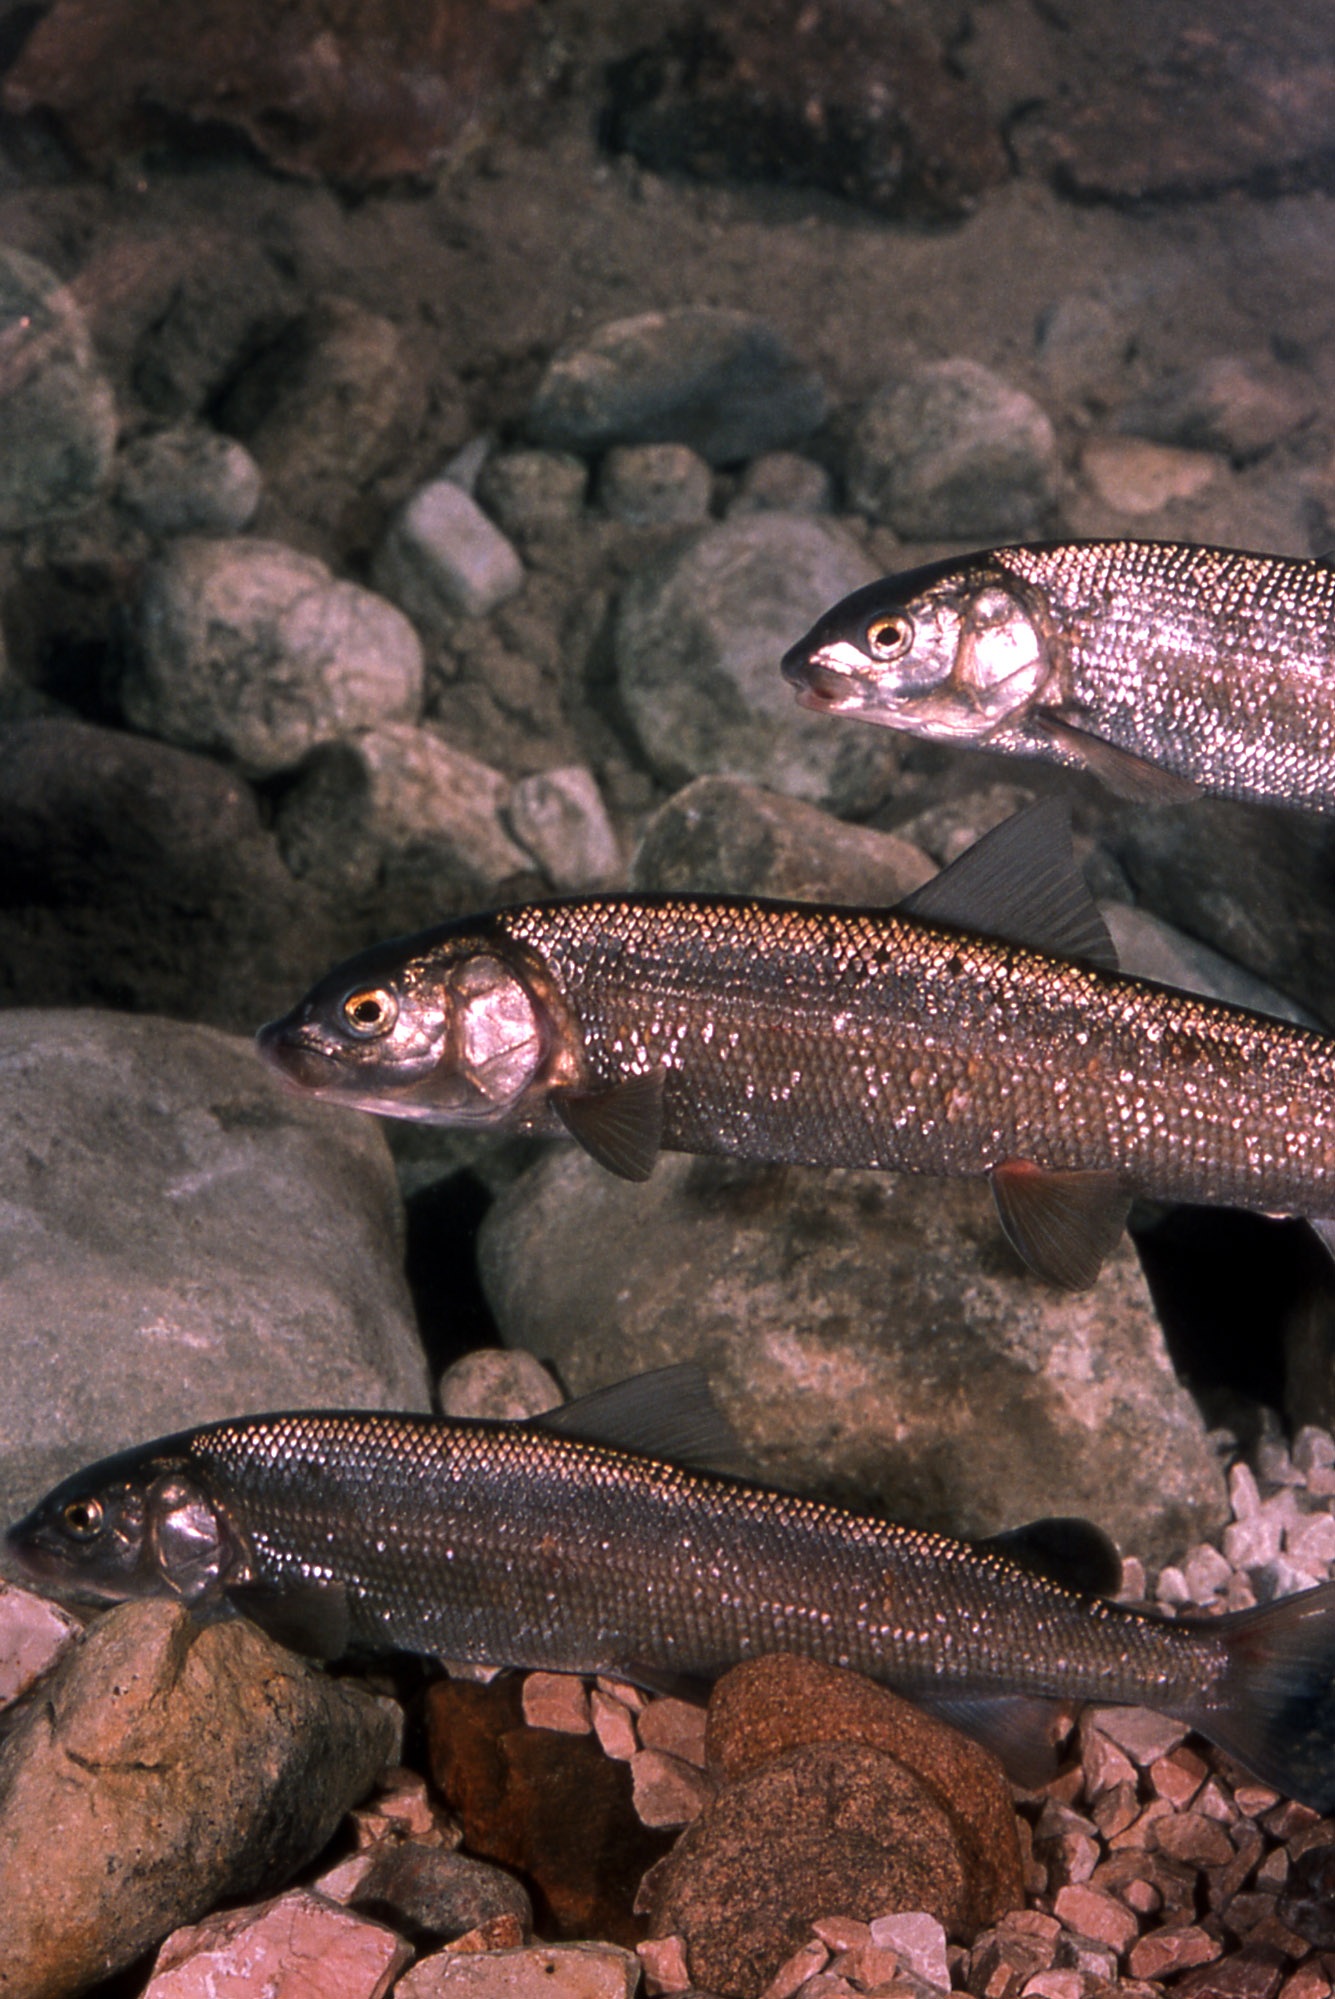
group, wildlife, live, stream, reptile, amphibian, fish, fauna, swimming, outdoors, vertebrate, newt, macro photography, marine biology, scaled reptile, salamandridae, mountain whitefish